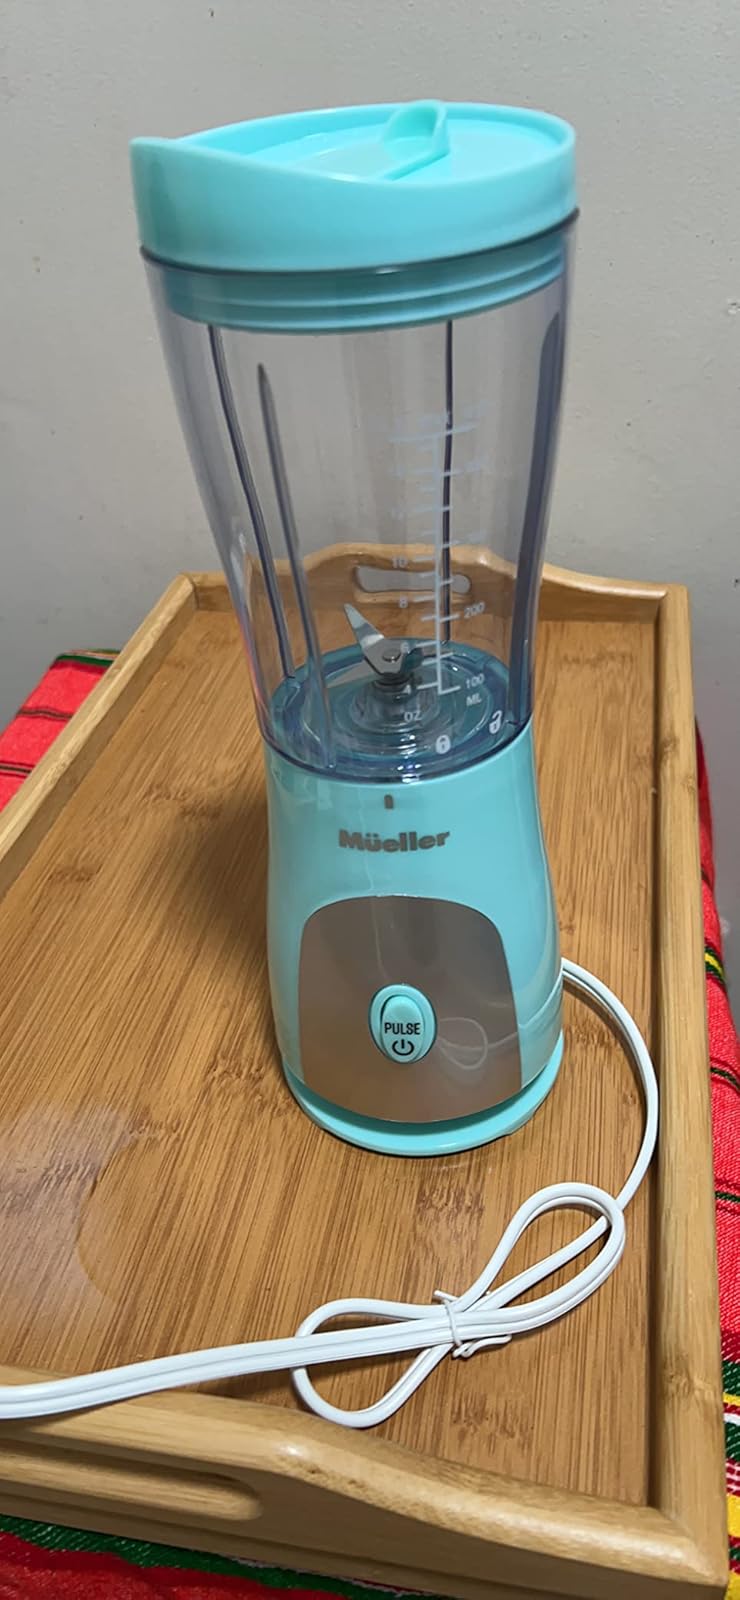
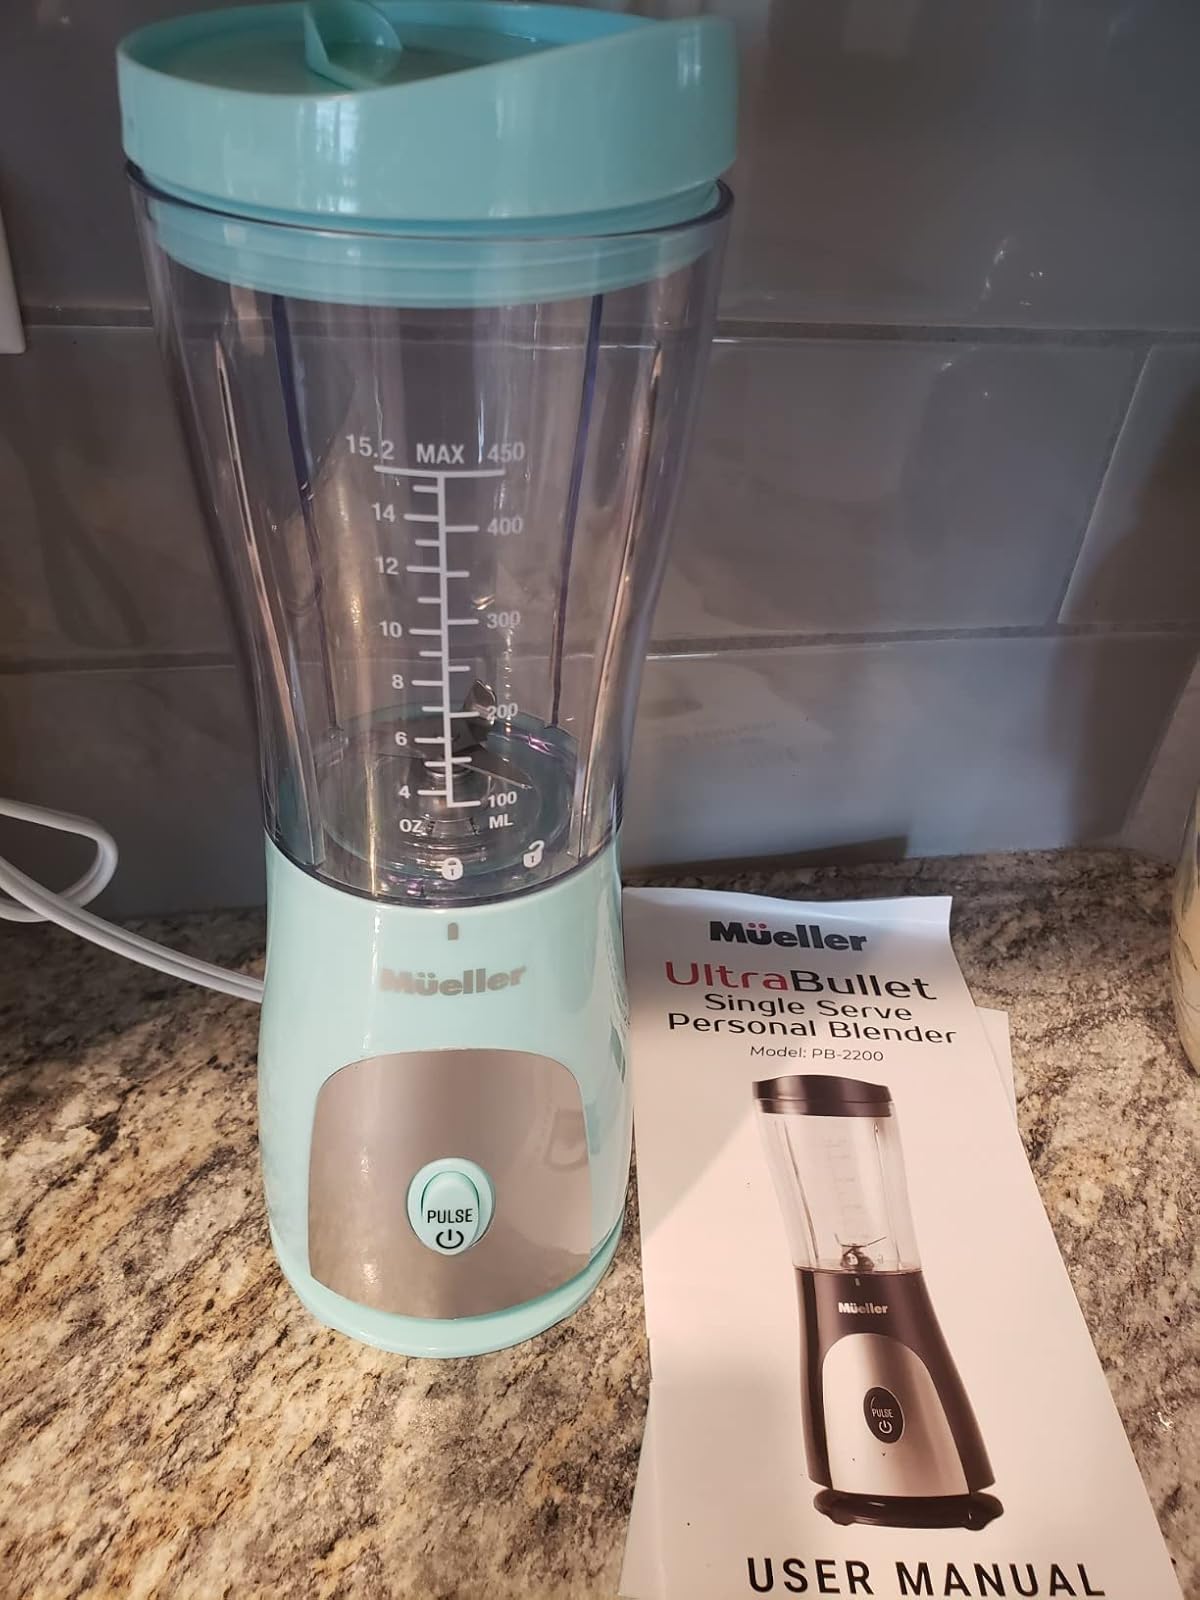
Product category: items_blender
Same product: yes